George Owen Rees

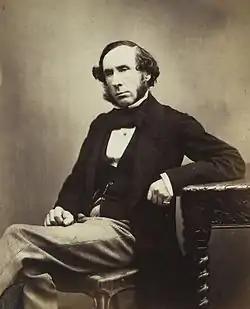
George Owen Rees

Born at Smyrna in November 1813, he was son of Josiah Rees, a Levantine merchant and British consul there. His mother was born in Newfoundland, Canada. Thomas Rees was his uncle, and Rev. Josiah Rees his grandfather. He was educated at a private school at Clapham, and acquired a knowledge of French, German, and Italian.